Jordan Short Film Festival

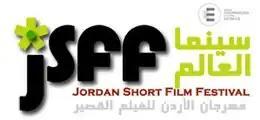
Festival logo

The Jordan Short Film Festival (JSFF) was established as an art film festival to provide a platform for indie filmmakers in Jordan and Arab world to showcase their films while keeping in touch with the latest development in the indie filmmaking movement world-wide. The JSFF is managed by the Amman Filmmakers Cooperative (AFC) a film collective based in Amman, Jordan.